Augustfehn railway station

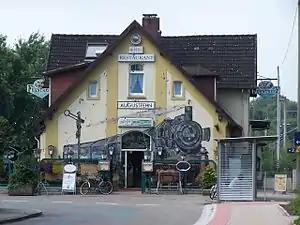
Augustfehn railway station

Augustfehn is a railway station located in Augustfehn, Germany. The station is located on the Oldenburg–Leer railway. The train services are operated by Deutsche Bahn.